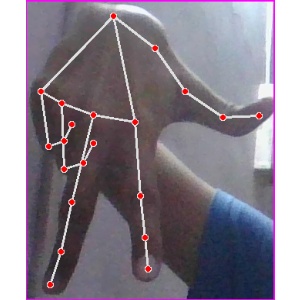
अक्षर: ग